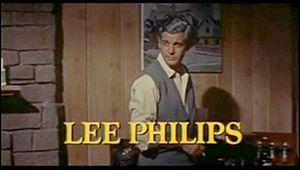
Lee Philips est Michael Rossi dans ""Peyton Place"""
Lee Philips est un réalisateur, acteur, scénariste et producteur de cinéma américain, né le 10 janvier 1927 à New York, État de New York, mort le 3 mars 1999 à Brentwood.
Les Plaisirs de l'enfer est un film américain réalisé par Mark Robson, sorti en 1957, adapté du best-seller de Grace Metalious.